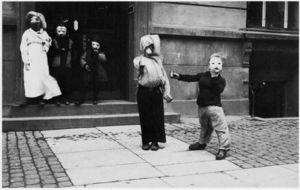
Fastelavn
Udklædte børn med raslebøsser. Danmark i 1930'erne.
Udklædte børn med raslebøsse på vej ud for at ""rasle"" - til fastelavn
Fastelavn eller karneval er en fest, der på den nordlige halvkugle ligger på grænsen mellem vinter og forår. Antikkens romere fejrede det sejrende forår, og de gamle egyptere at Nilen gik over sin bredder og livets og årets cyklus begyndte forfra.